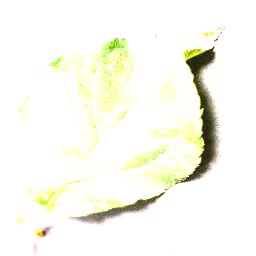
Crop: apple
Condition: cedar_rust